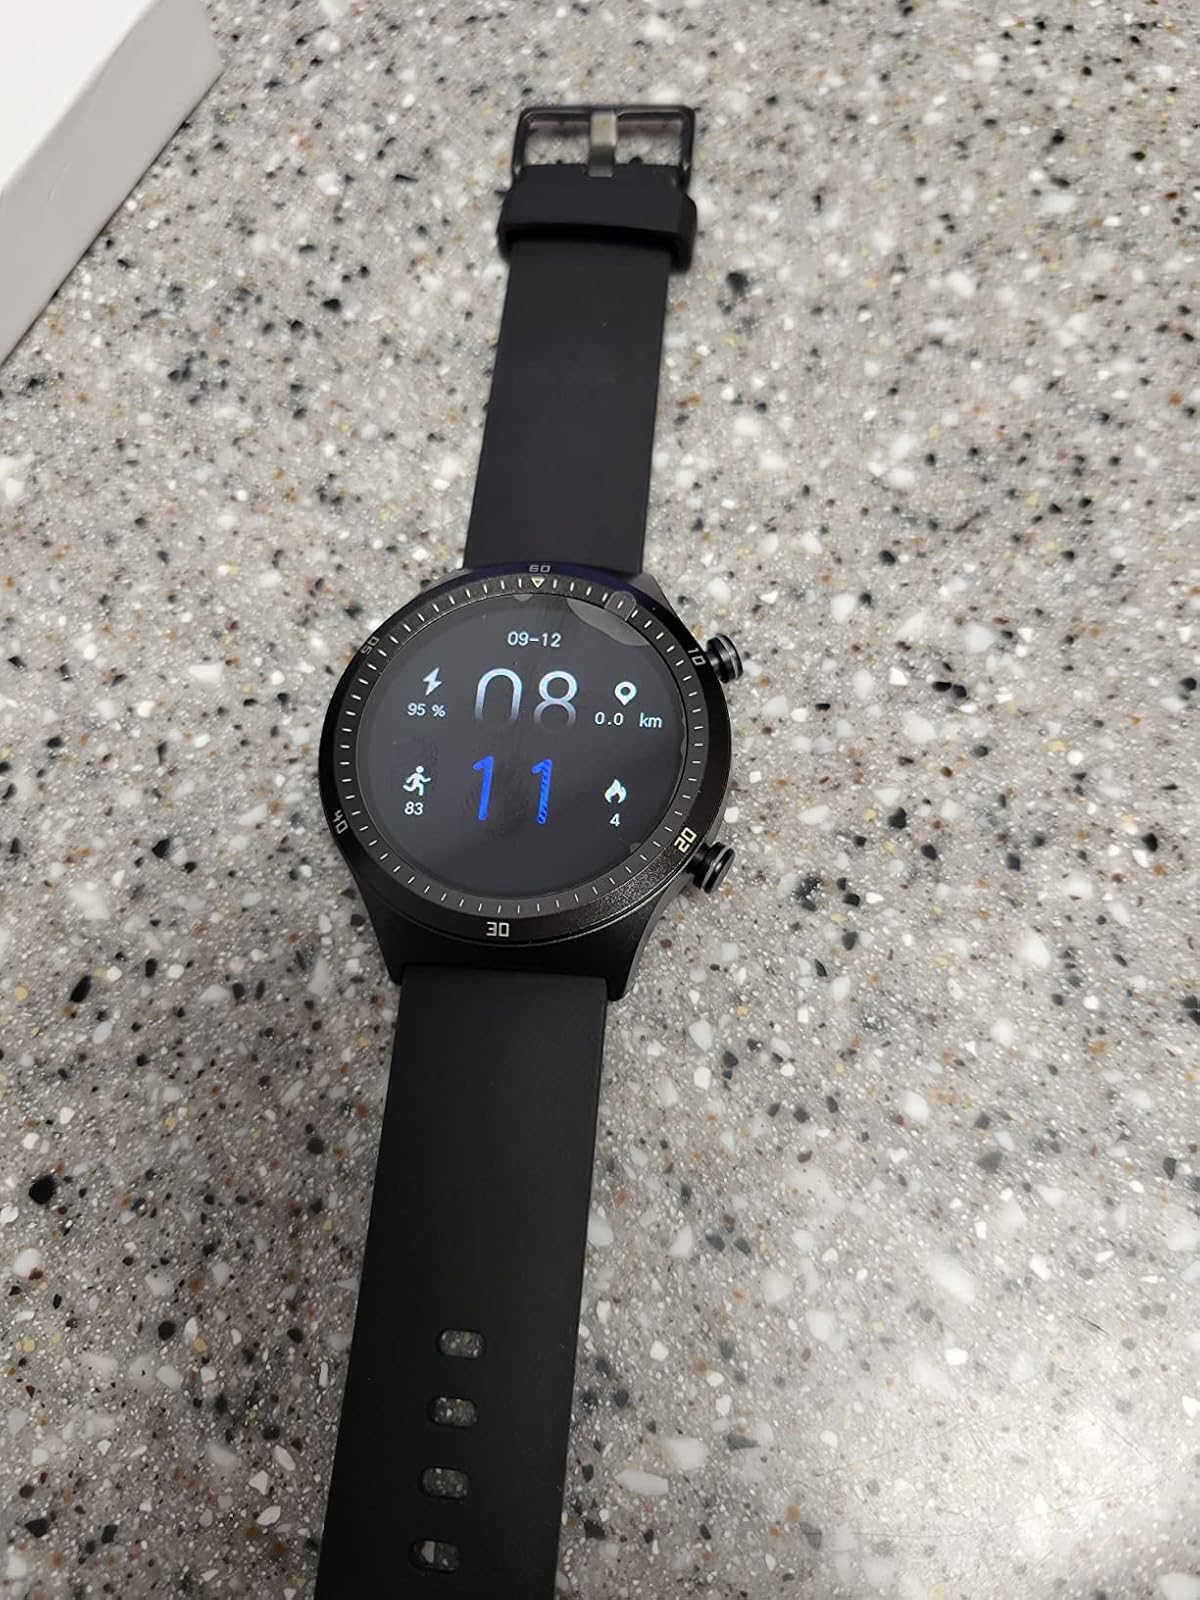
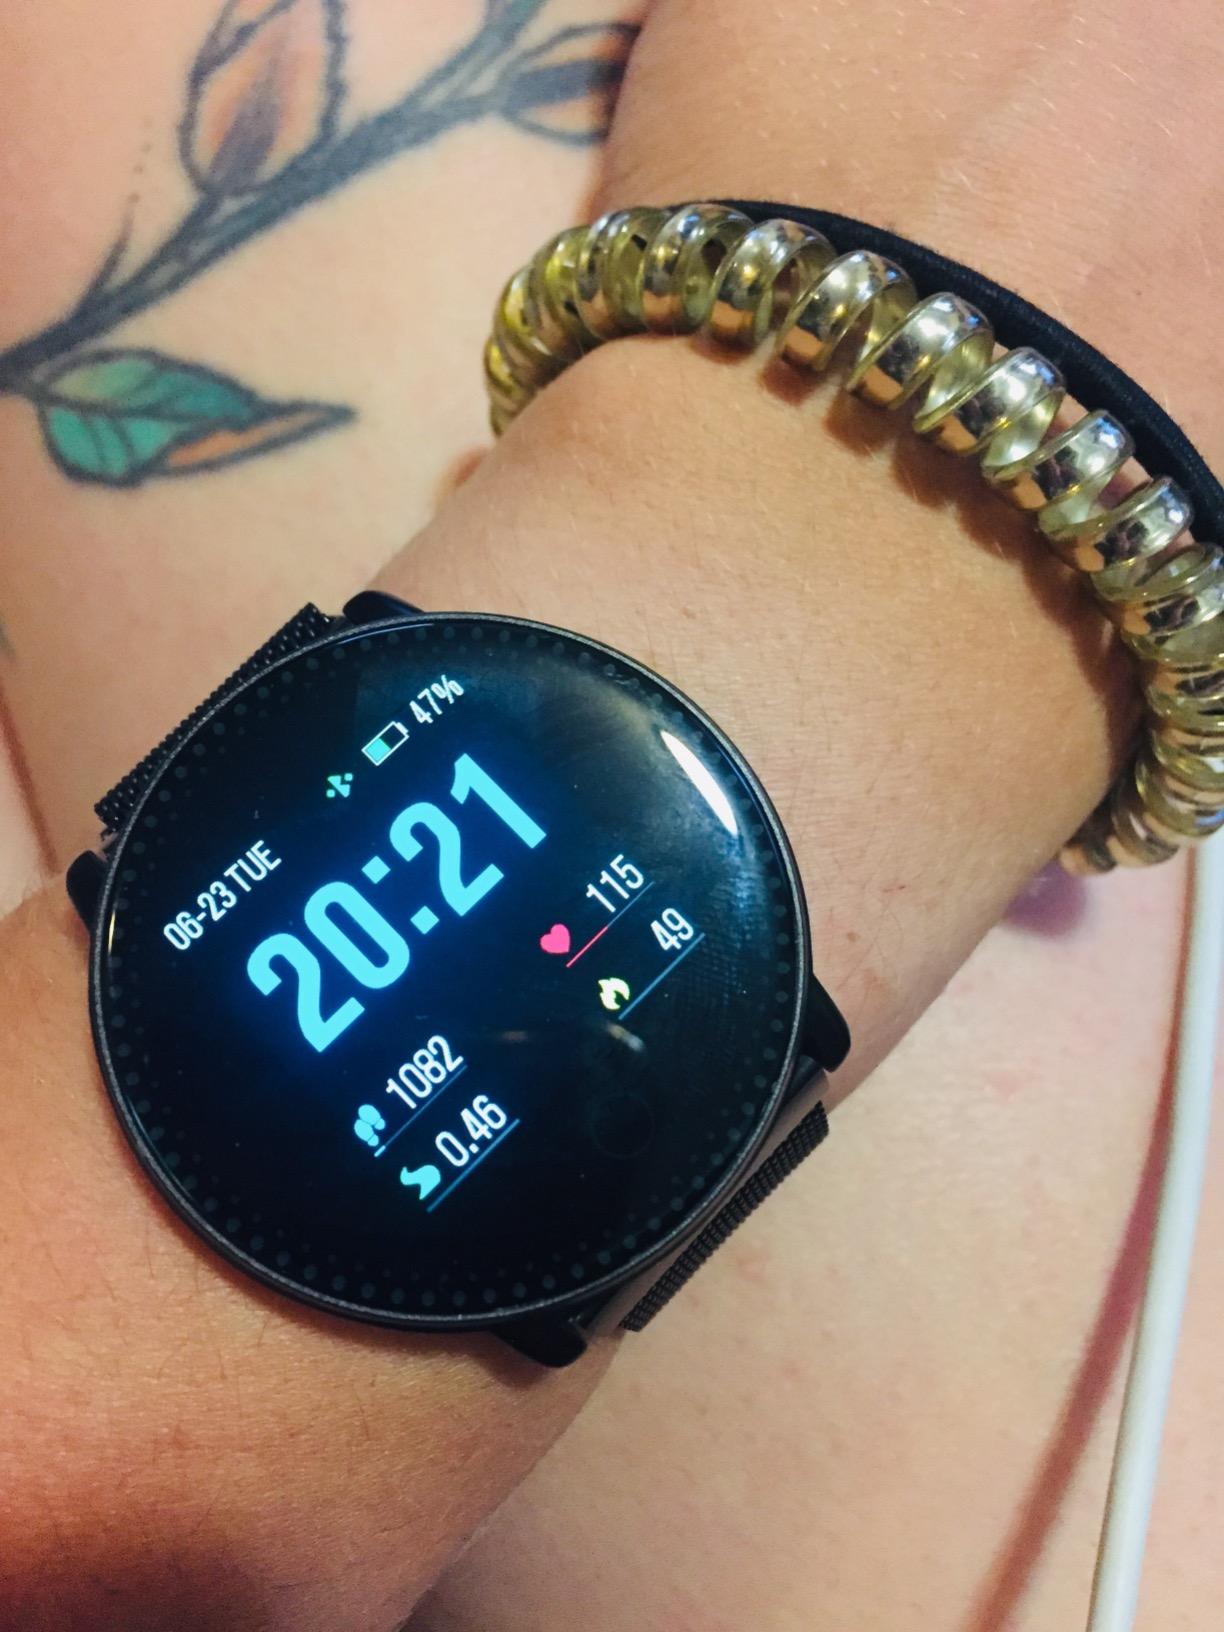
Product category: smartwatch
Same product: no